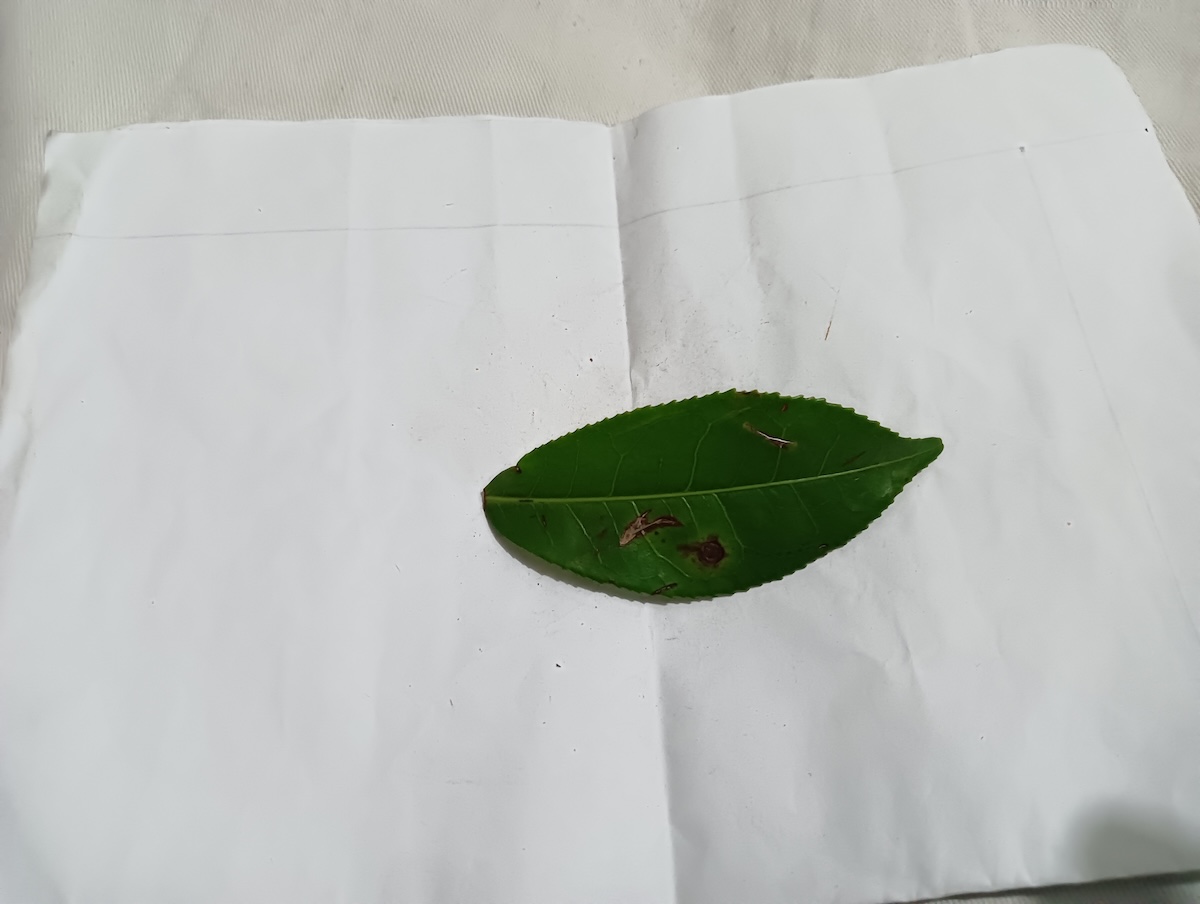
Label: Gray Blight